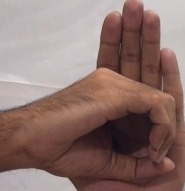
ASL sign: 0